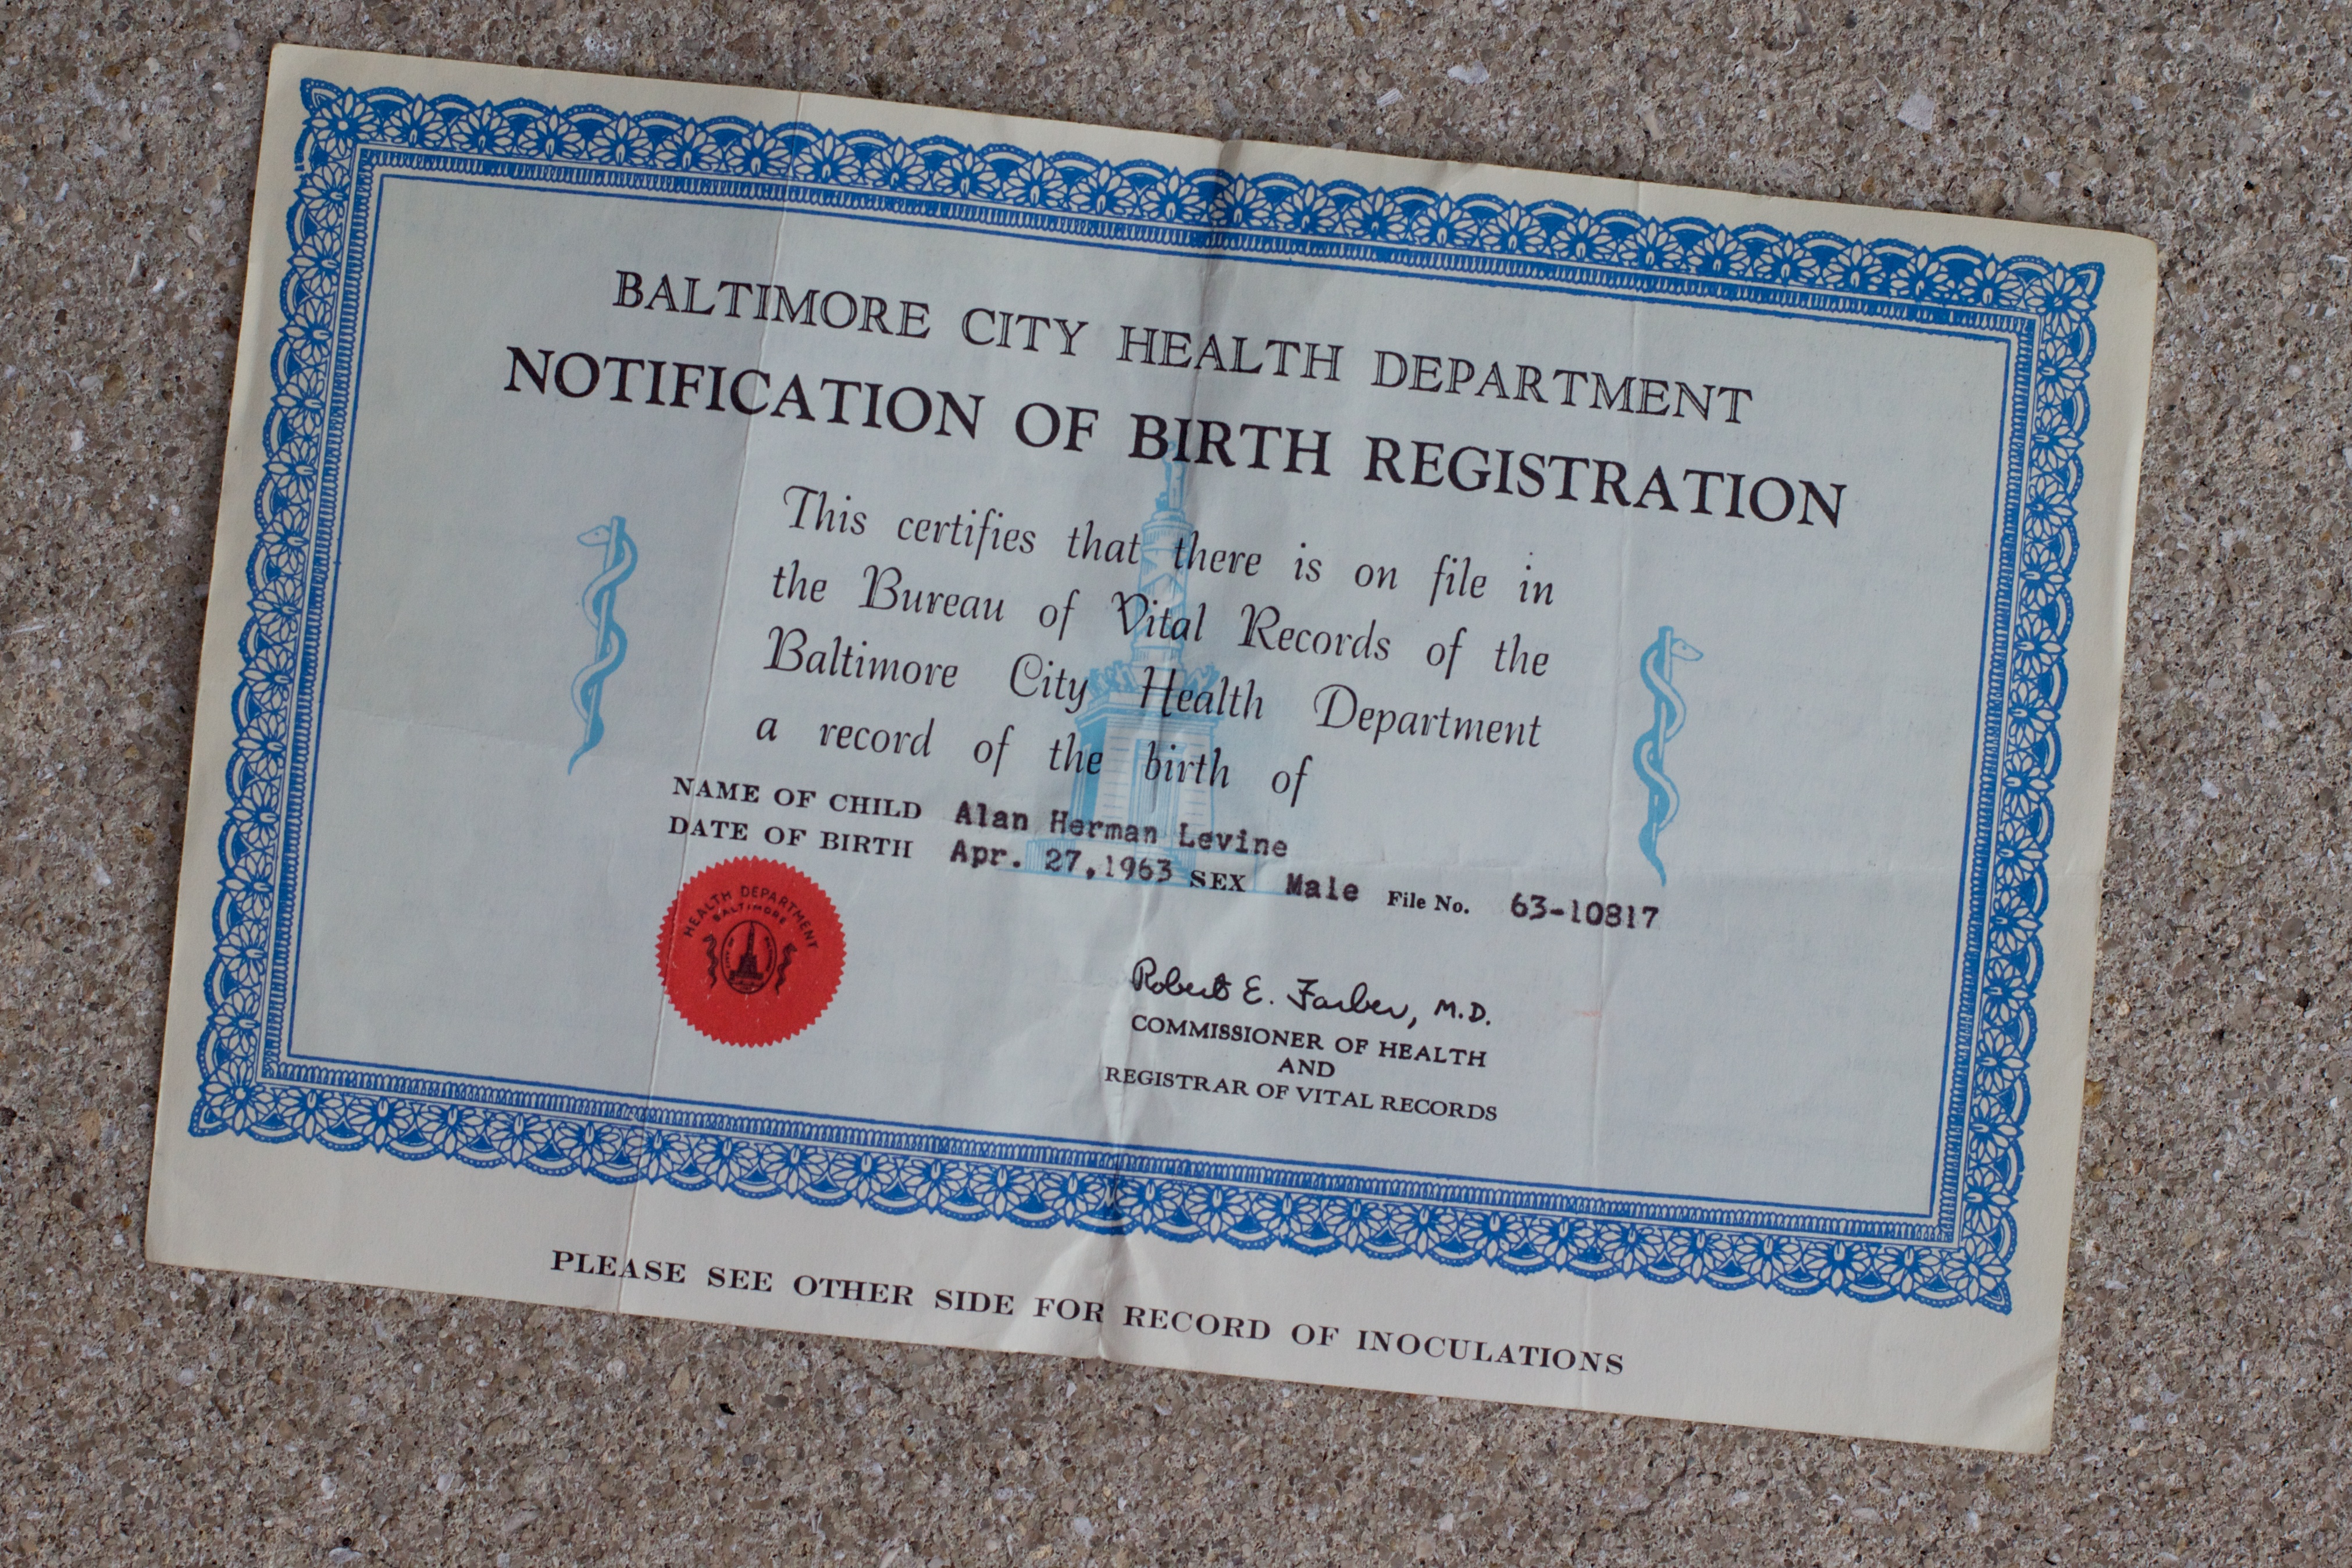
advertising, label, text, document, odyssey